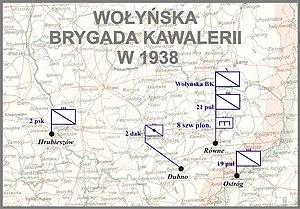
La Brigade de Cavalerie de Volhynie est une brigade de cavalerie polonaise, qui a lutté contre l'invasion allemande de la Pologne pendant la Seconde Guerre mondiale. Commandée par le colonel Julian Filipowicz, et composée de nouvelles recrues, elle s'est battue vaillamment près de Łódź. Après plusieurs contre-attaques désespérées, la brigade subira de lourdes pertes.